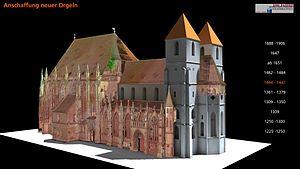
L'église Saint-Sébald de Nuremberg, en allemand St. Sebald Kirche ou Sebalduskirche est une église du Moyen Âge tardif, nommée ainsi d'après un ermite de nom Sébald qui vivait dans la région de Nuremberg vers le VIIIᵉ siècle. Avec l'église Notre-Dame et l'église Saint-Laurent, elle est l'une des constructions confessionnelles marquantes de la ville. Elle est située sur le chemin menant de la place du marché au château fort, près de l’hôtel de ville. Le mobilier intérieur est remarquable par sa grande richesse. Depuis la réforme, l'église Saint-Sébald est, avec l'église Saint-Laurent, l'une des deux grandes églises protestantes de la ville. Elles sont toutes deux propriété de l'église évangélique luthérienne en Bavière.